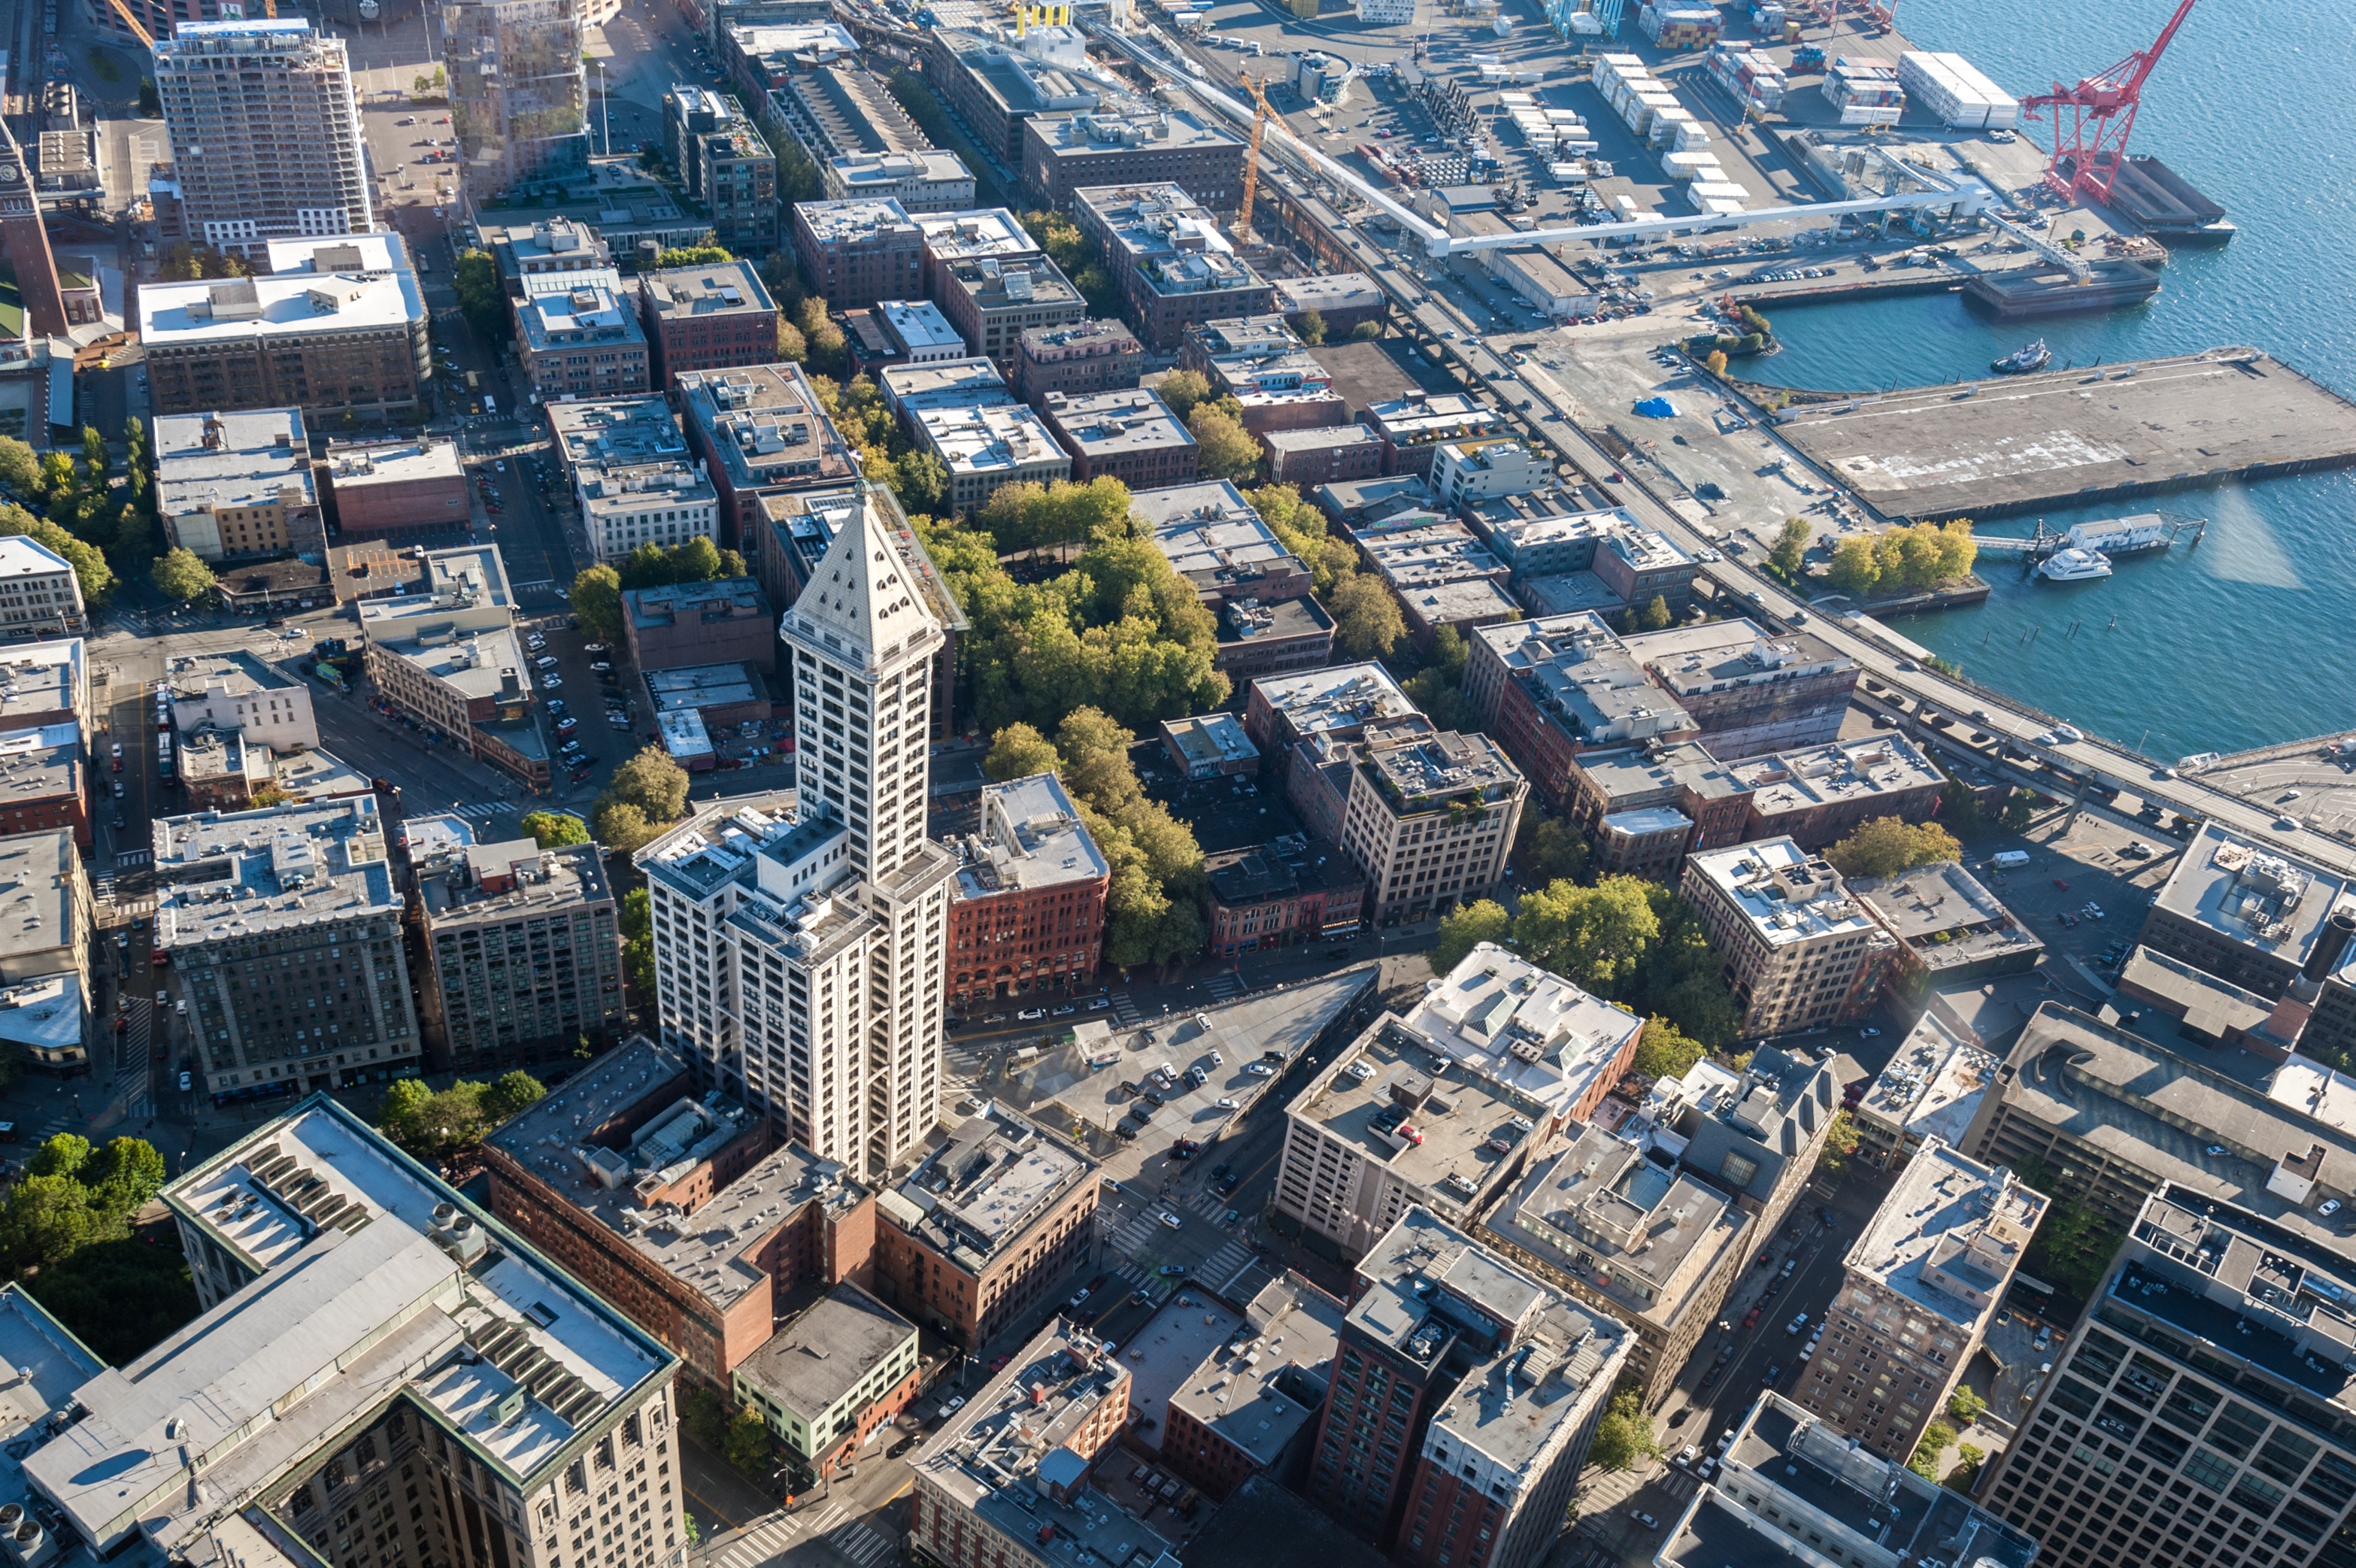
skyline, photography, town, city, skyscraper, cityscape, downtown, suburb, tower block, metropolis, neighbourhood, bird's eye view, aerial photography, urban area, residential area, human settlement, metropolitan area